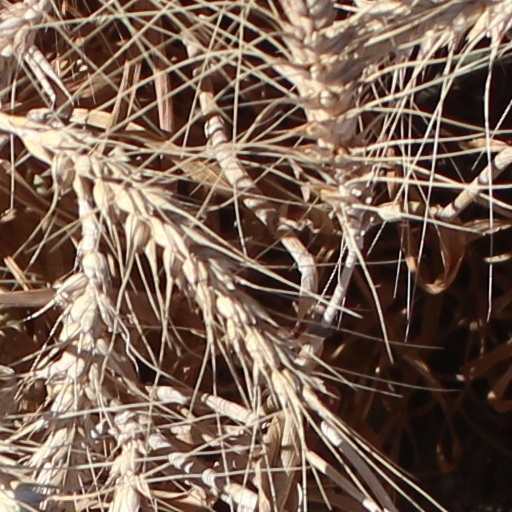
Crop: wheat